Alexander Borodin

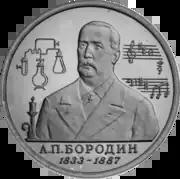
1993 Russian 1 ruble coin commemorating the 160th anniversary of Borodin's birth

In his profession Borodin gained great respect, being particularly noted for his work on aldehydes. Between 1859 and 1862 Borodin had a postdoctoral position at Heidelberg University. He worked in the laboratory of Emil Erlenmeyer working on benzene derivatives. He also spent time in Pisa, working on halocarbons. One experiment published during 1862 described the first nucleophilic displacement of chlorine by fluorine in benzoyl chloride. The radical halodecarboxylation of aliphatic carboxylic acids was first demonstrated by Borodin during 1861 by his synthesis of methyl bromide from silver acetate. It was Heinz Hunsdiecker and his wife Cläre, however, who developed Borodin's work into a general method, for which they were granted a US patent during 1939, and which they published in the journal "Chemische Berichte" during 1942. The method is generally known as either the Hunsdiecker reaction or the Hunsdiecker–Borodin reaction.